VRC-40

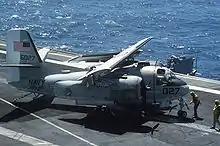
A VRC-40 C-1 Trader on the in 1985.

Maintaining and flying the squadron's 14 aircraft are nearly 320 enlisted personnel and 42 officers. Unlike most squadrons, VRC-40 does not deploy as a unit. Instead, it prepares five separate sea going detachments with a two-plane complement while maintaining ashore "Homeguard" to support local operational commitments. Based at remote forward logistics sites, the deployed detachments support multiple carrier strike groups that operate in the Second, Fourth, Fifth, and Sixth Fleets aboard deployed aircraft carriers providing continuous fleet support. VRC-40 supports the fleet from ships and bases as far north as Norway, down the Eastern Seaboard and Gulf Coast, throughout the Caribbean, in Central and South America, and all over the Mediterranean and Middle Eastern theaters. Recently, VRC-40 played a vital role in support of combat missions during Operations Enduring and Iraqi Freedom and was selected as the Commander Naval Air Force Battle "E" winner for the 2010 calendar year.